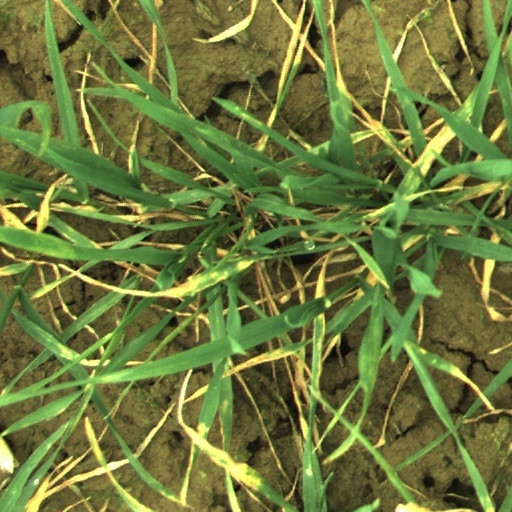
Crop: wheat